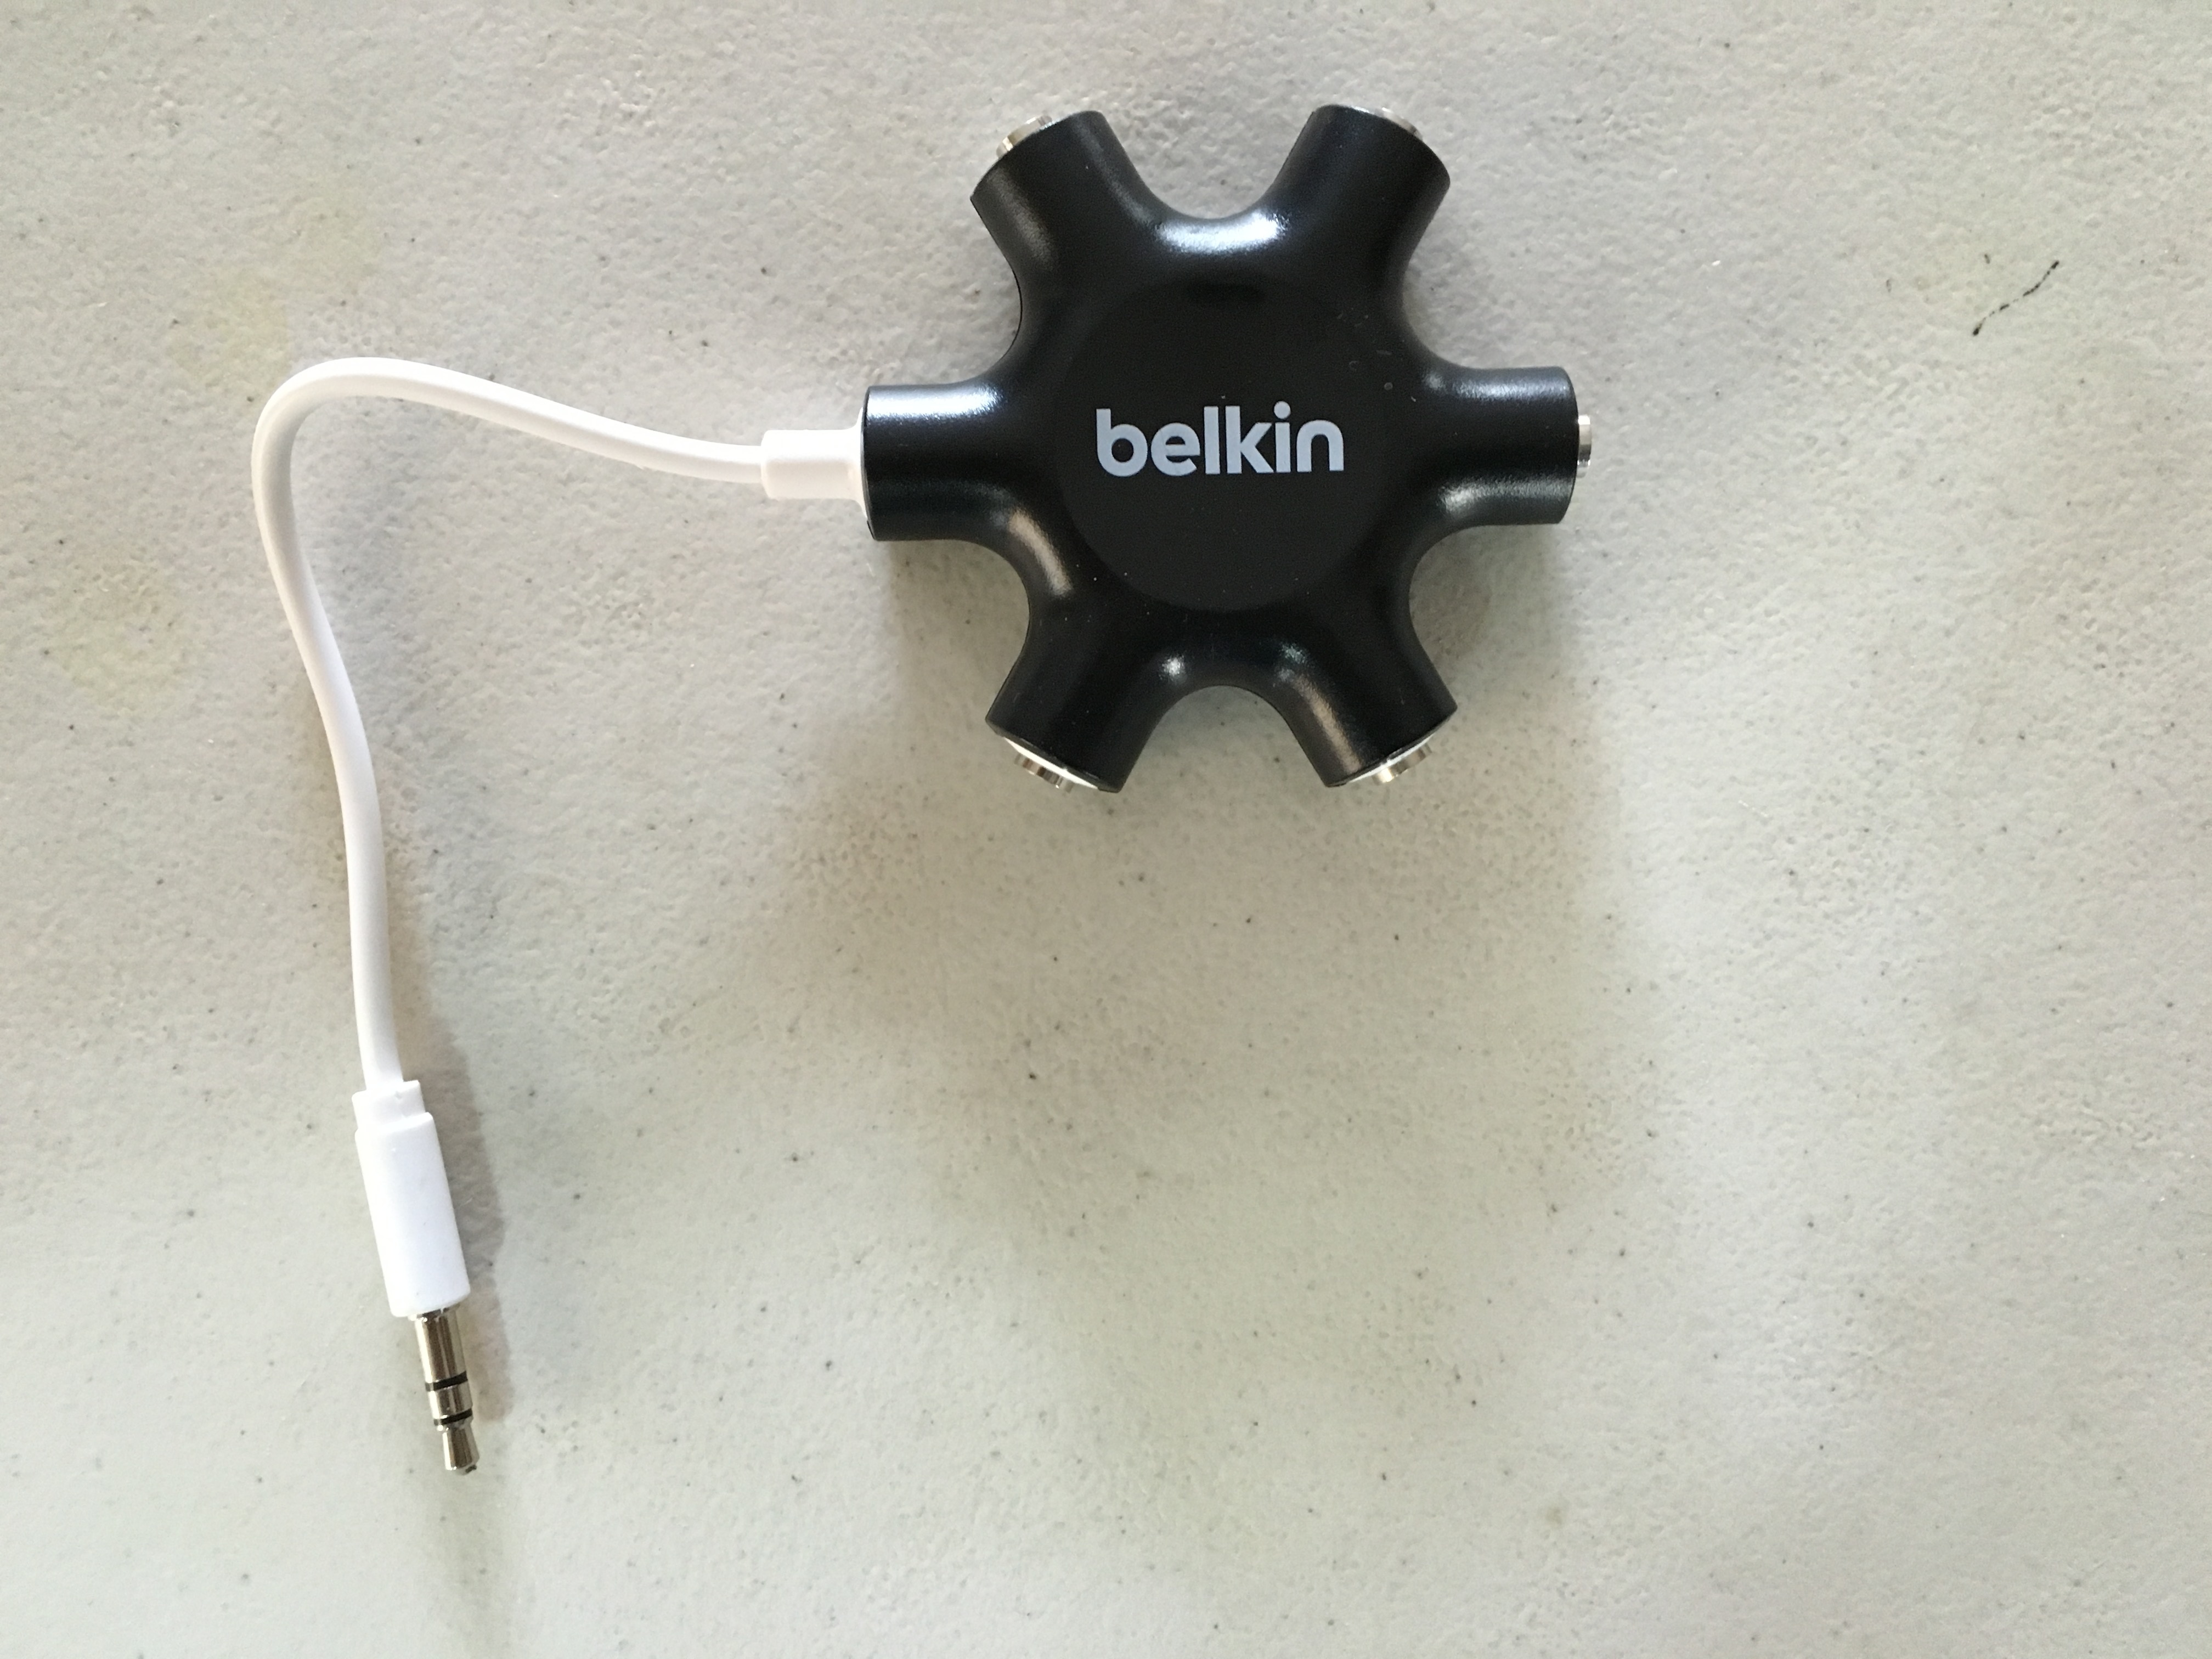
wheel, audio, trigger